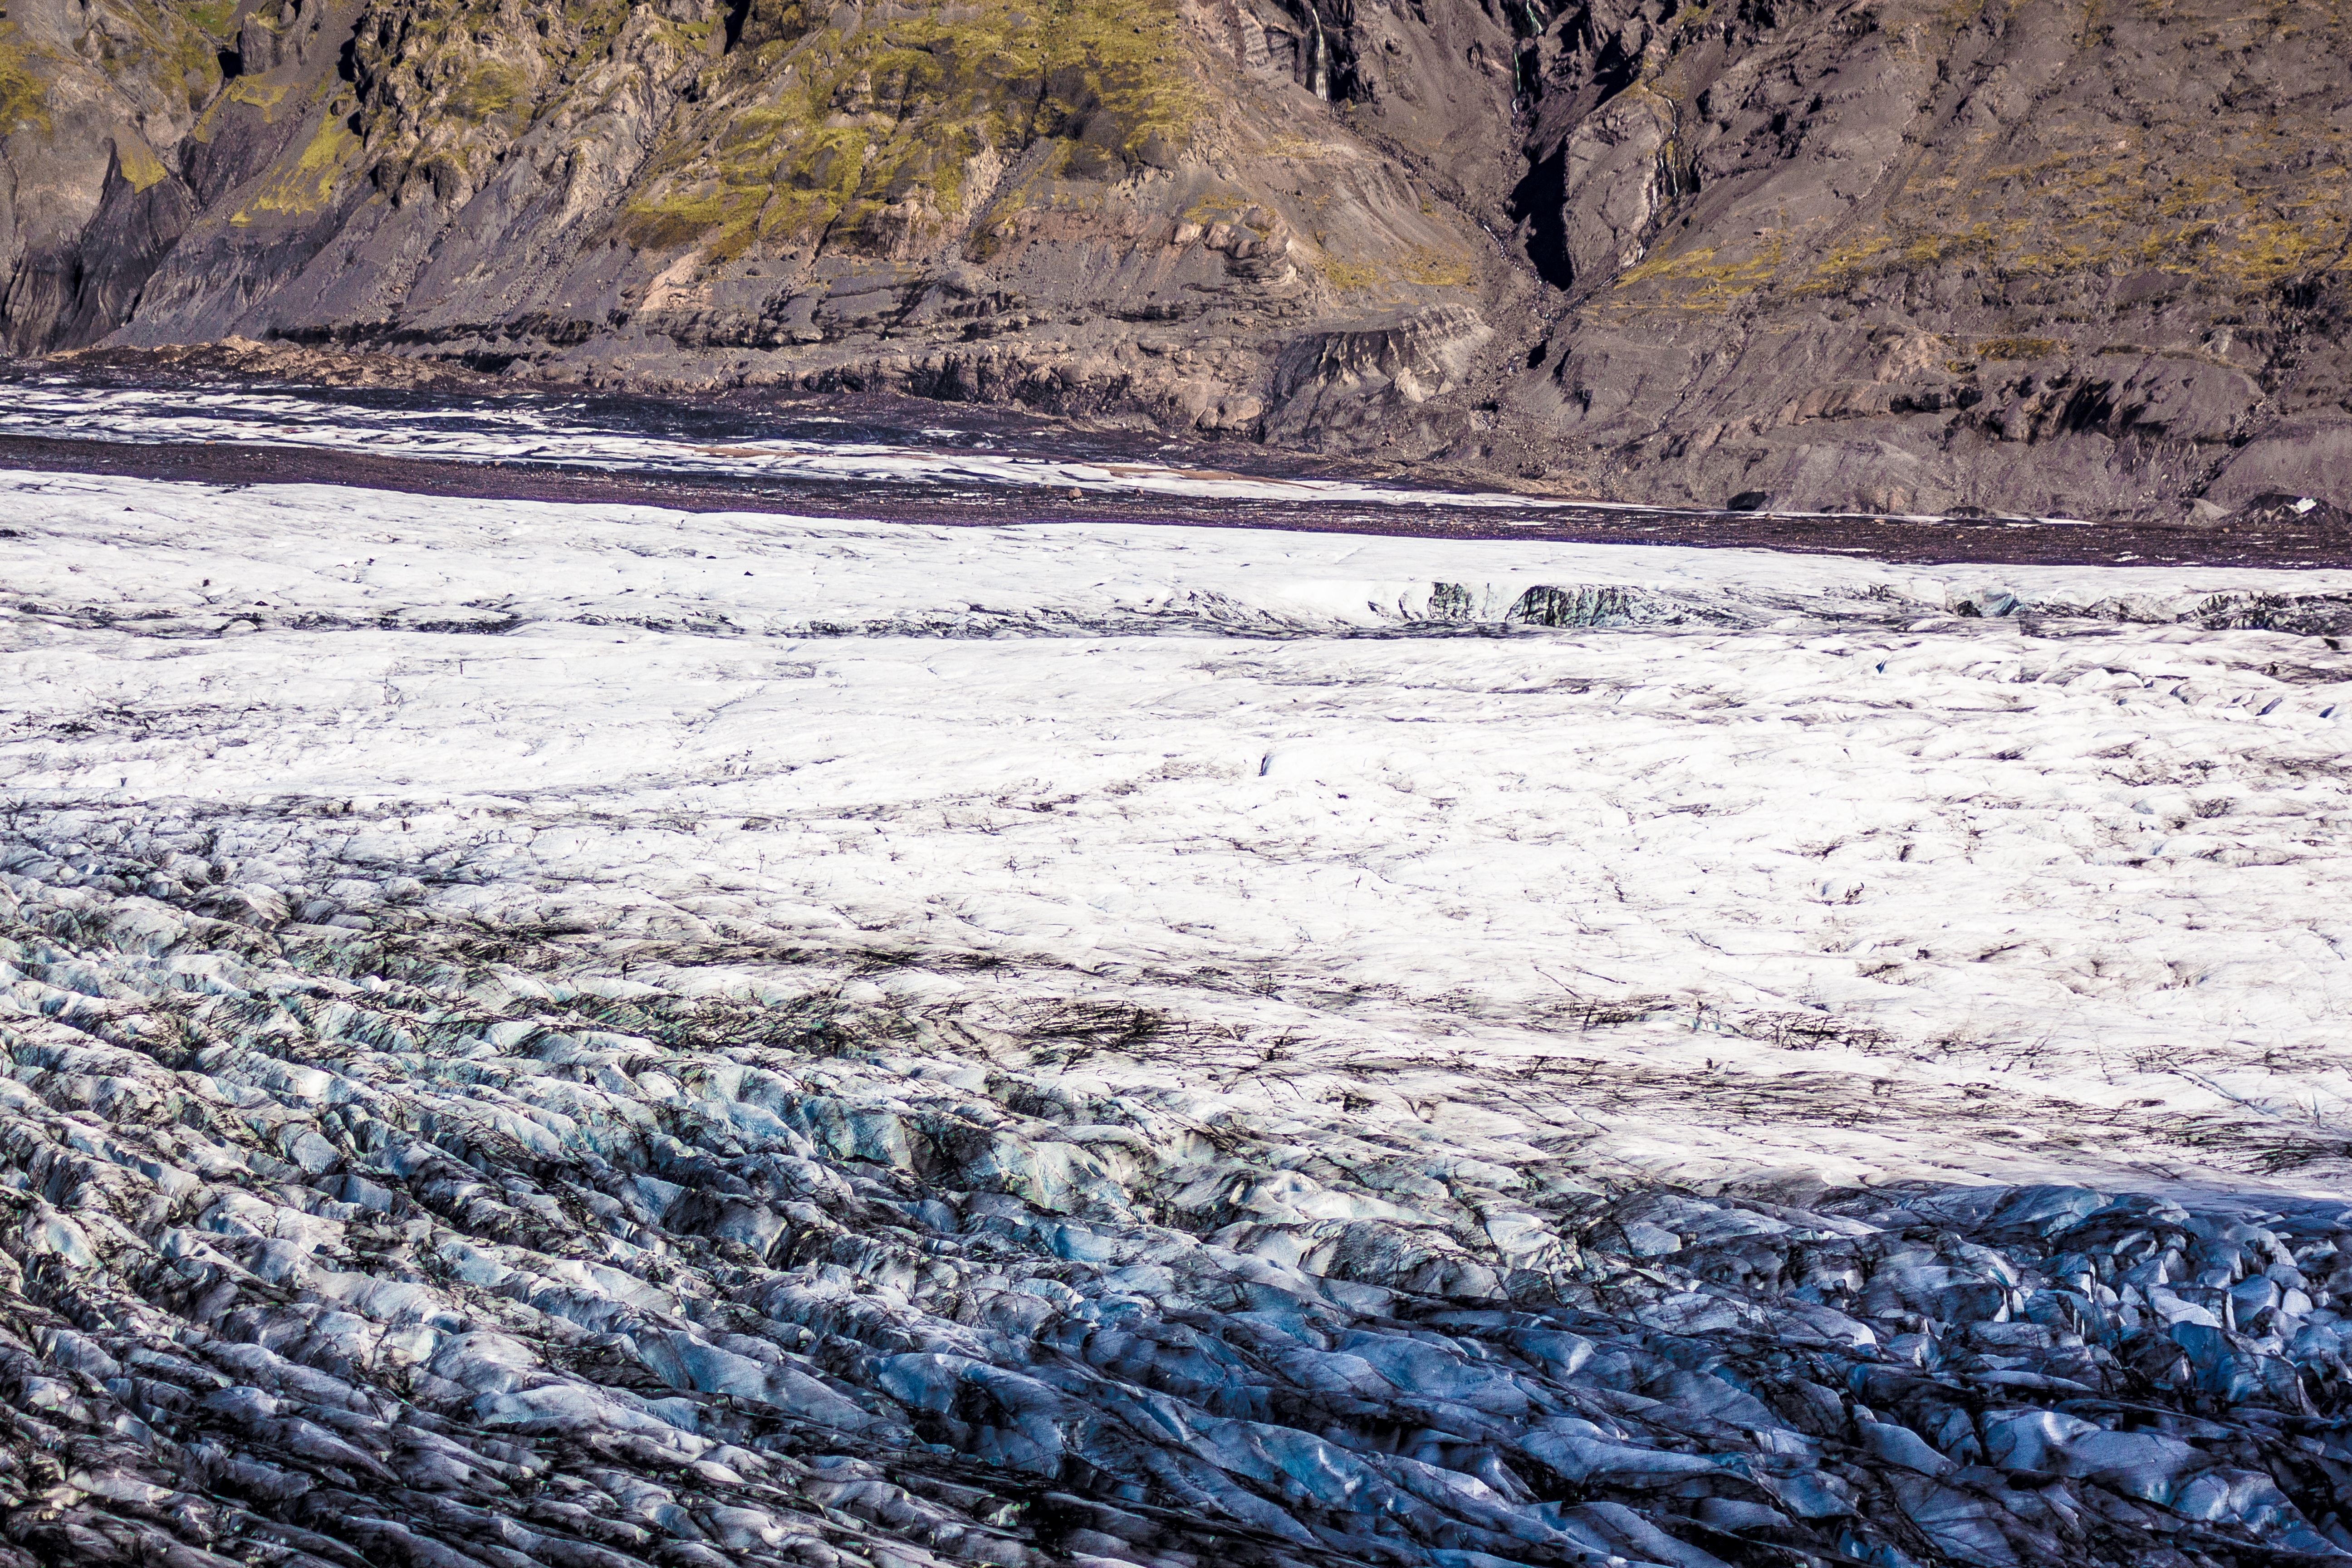
sea, coast, water, rock, ocean, wilderness, snow, shore, wave, river, stream, rapid, geology, geological phenomenon